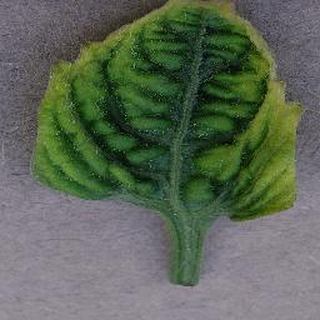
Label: tomato_yellow_leaf_curl_virus